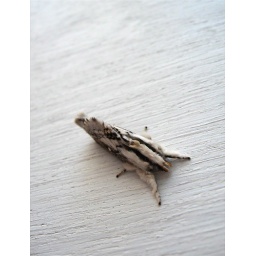
This moth was resting on our door and doing a great job of camouflaging itself against it.